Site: brandenburg
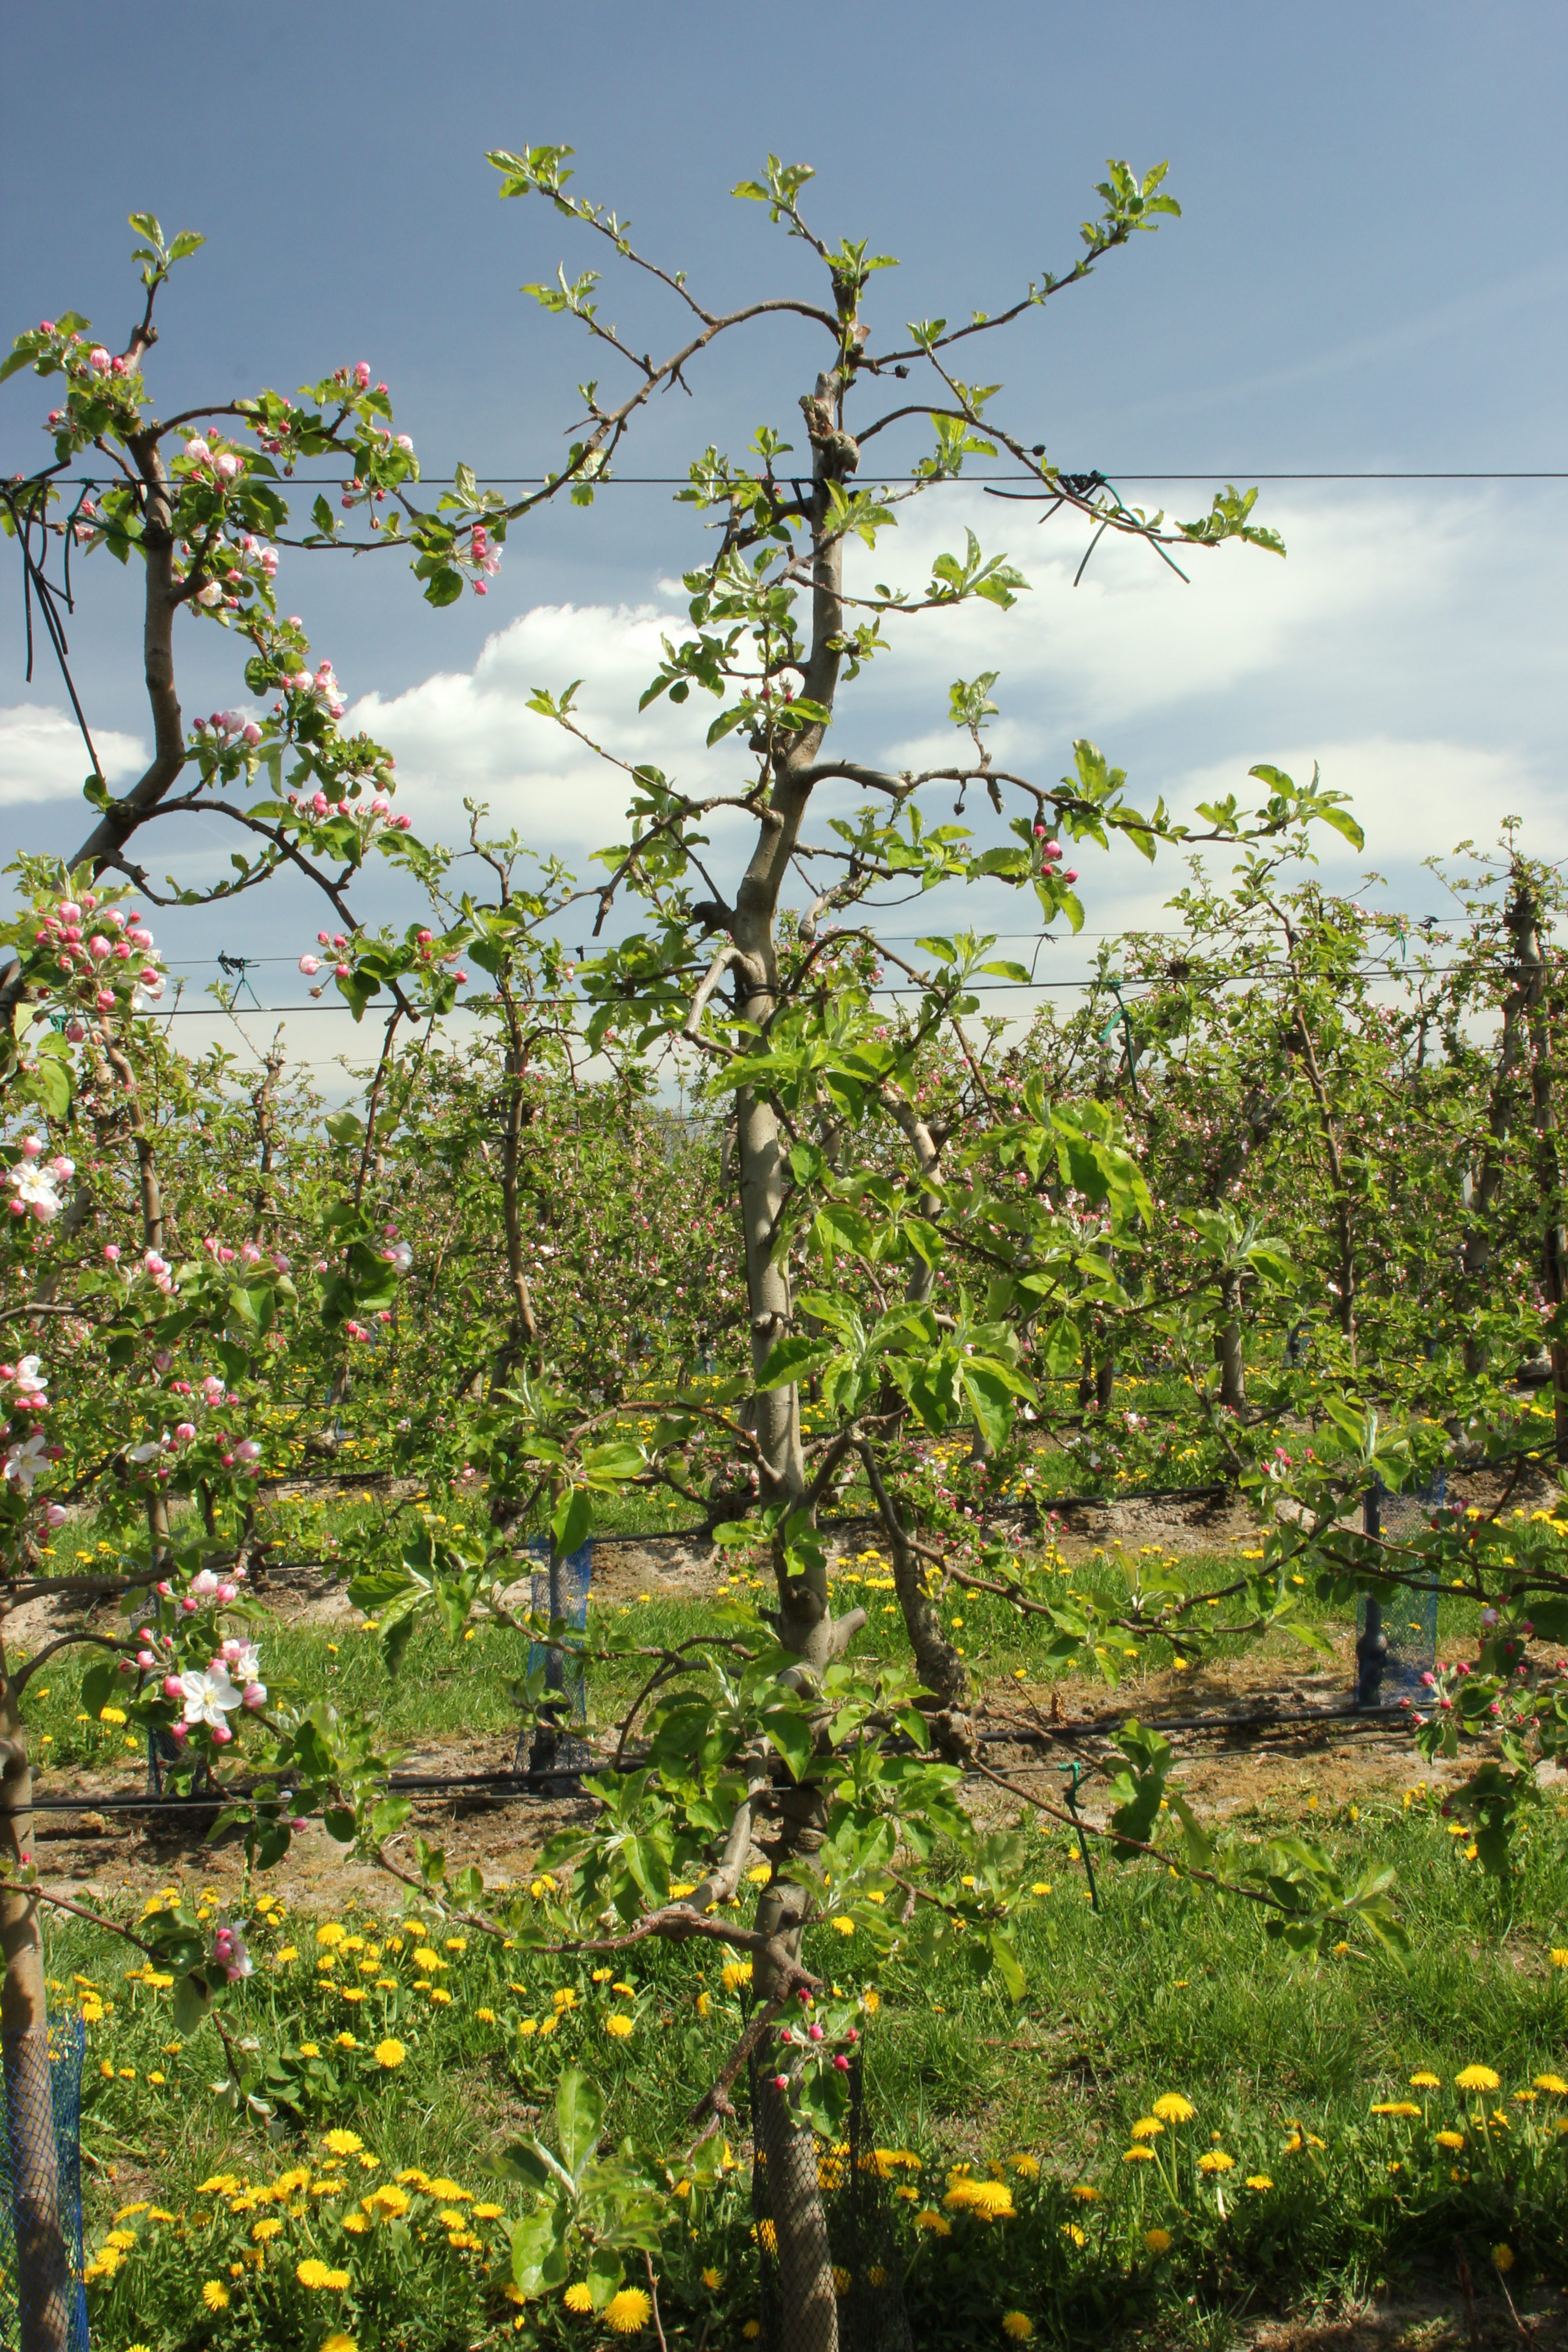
Growth stage (BBCH 57): Inflorescence emergence